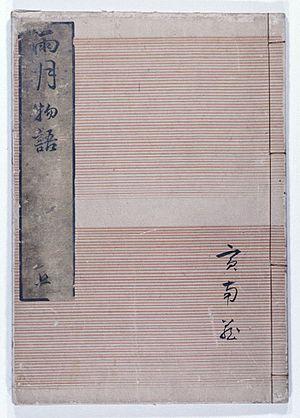
Contes de pluie et de lune est une collection de neuf histoires indépendantes, écrite par Ueda Akinari, publiée en 1776, et adaptée d'histoires chinoises de fantômes. Ces contes sont considérés comme une des œuvres les plus importantes de la fiction japonaise du XVIIIᵉ siècle, au milieu de l'époque d'Edo. Les grands moments de la littérature Edo sont normalement associés à la fiction de Ihara Saikaku et aux drames de Chikamatsu Monzaemon dans la période Genroku et à la littérature populaire de Takizawa Bakin dans la période ultérieure Bunka Bunsei. Les Contes de lune et de pluie occupent une place importante mais souvent négligée entre ces deux moments de l'histoire littéraire Edo.